Basil seed

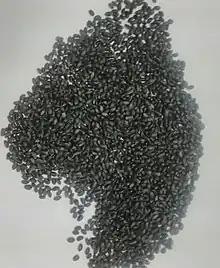
Basil seeds

Basil seed ("Ocimum basilicum or Ocimum tenuiflorum, aka Ocimum sanctum") is the general term used to refer to the seeds of a few species of herb plants (basil). Generally, these seeds are small, black with a mild, nutty flavor and gel-like texture when soaked in water for 15 minutes.